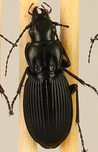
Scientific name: Pterostichus lachrymosus
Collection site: Mountain Lake Biological Station NEON (MLBS), plot MLBS_010